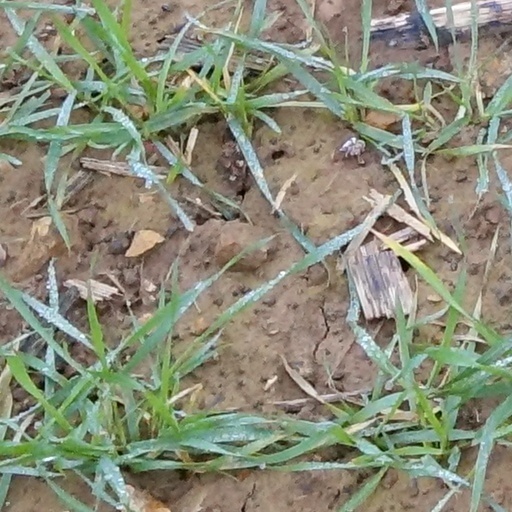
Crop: wheat